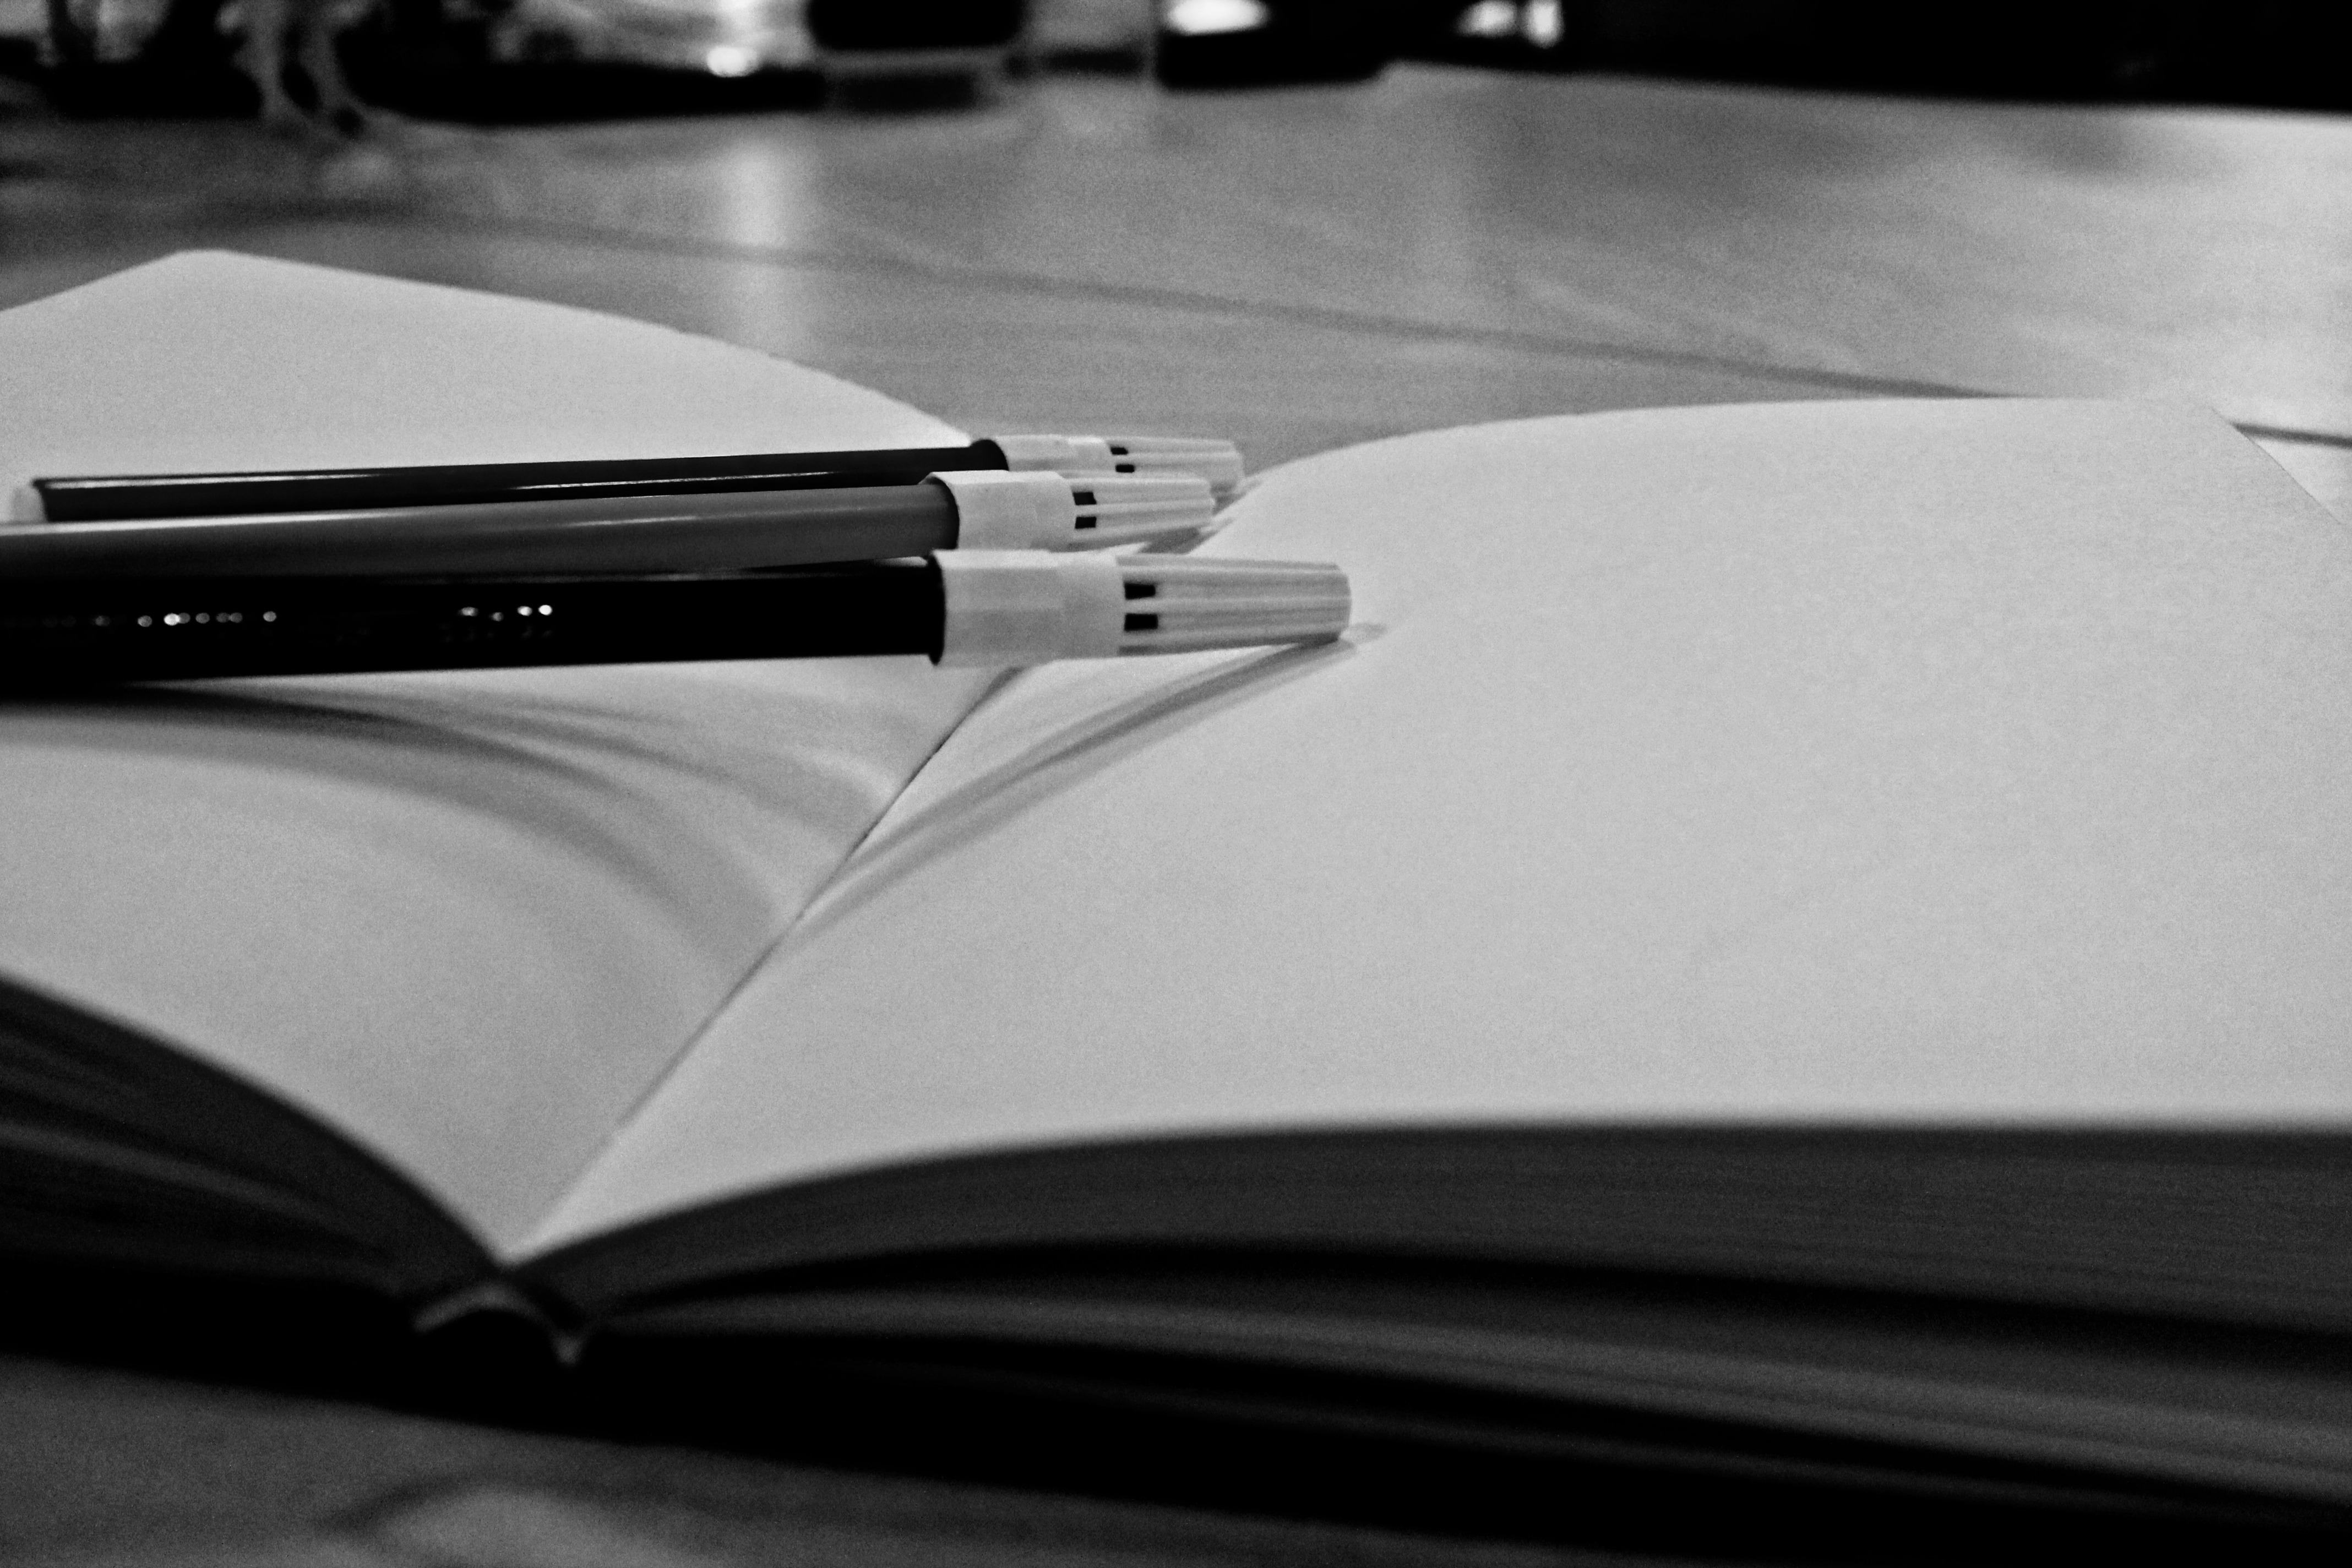
notebook, book, black and white, technology, white, pen, black, monochrome, note, write, glasses, author, monochrome photography, automotive exterior, automotive design